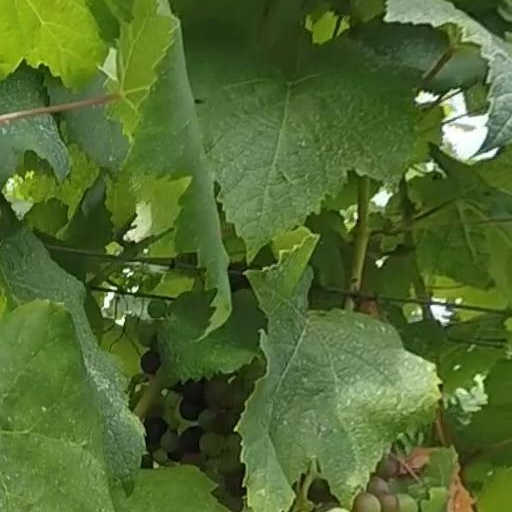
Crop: grape